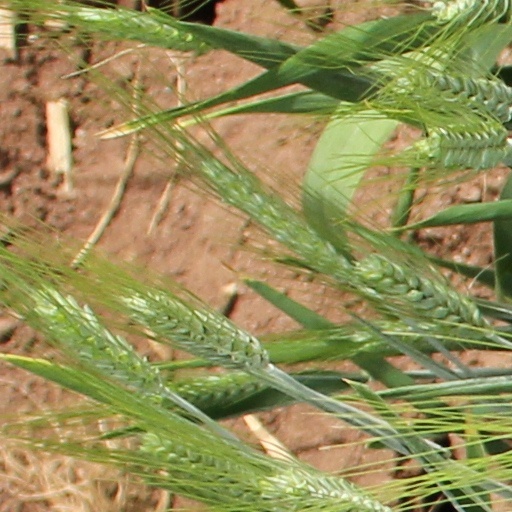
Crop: wheat